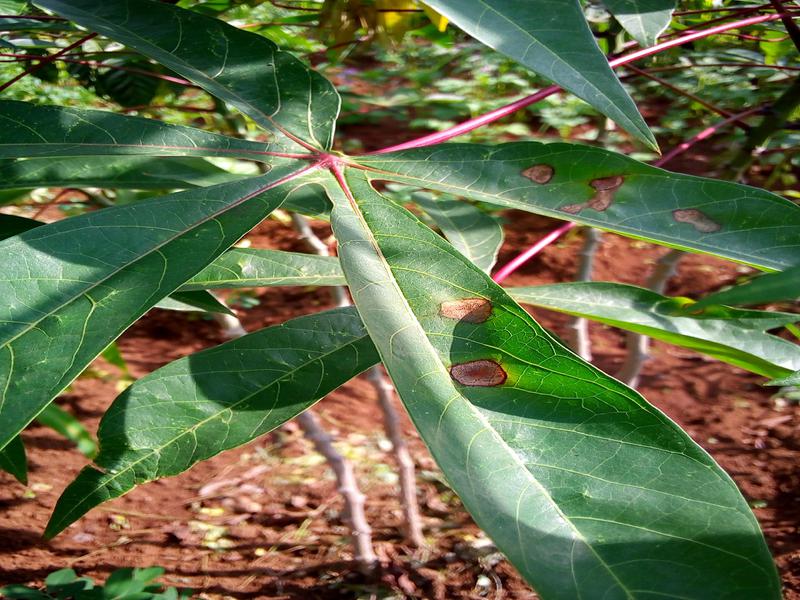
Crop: cassava
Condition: healthy